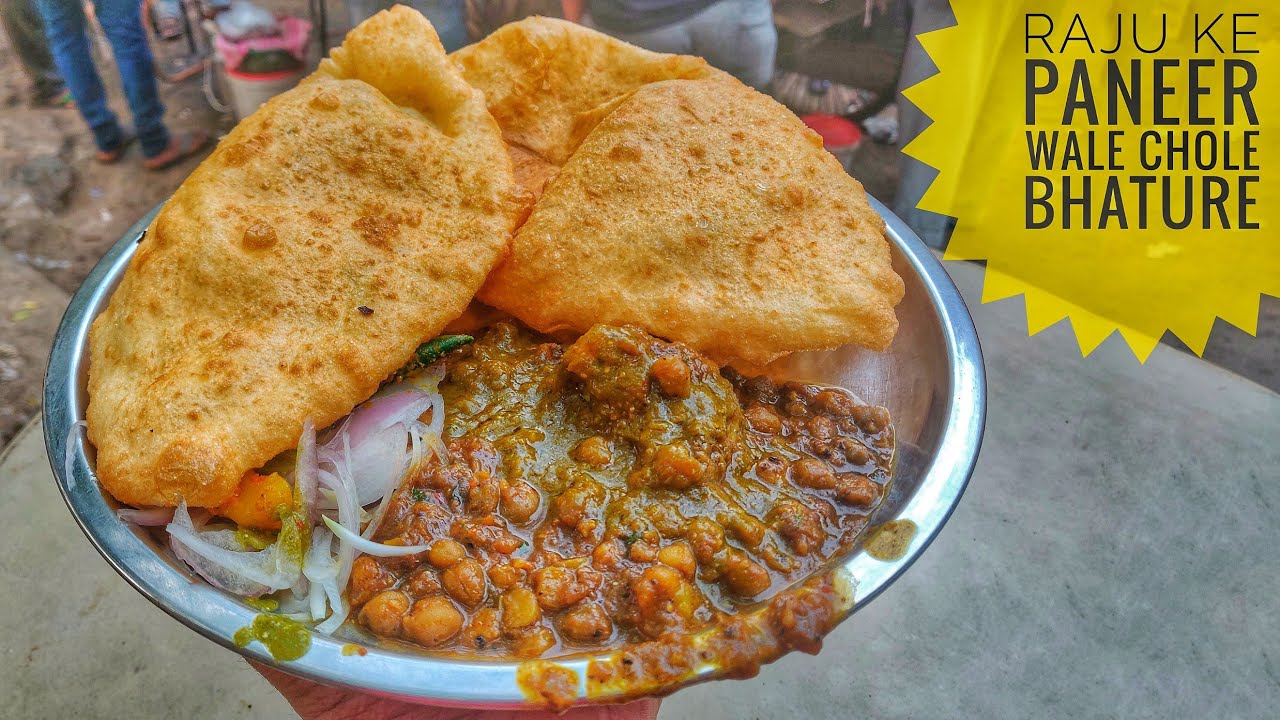
Dish: chole_bhature